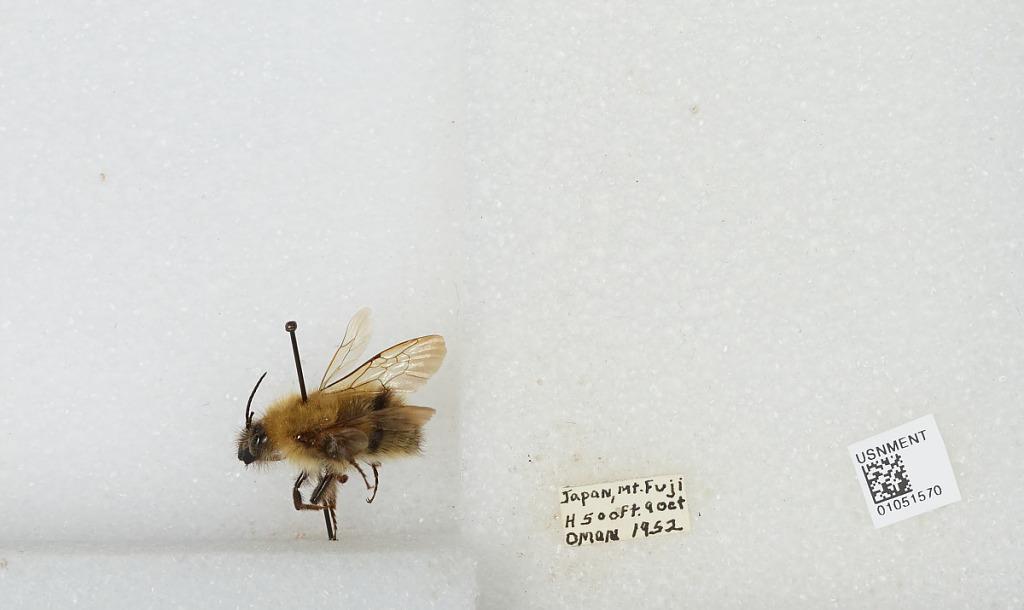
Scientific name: Bombus sp.
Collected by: Oman
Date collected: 1952-10-9
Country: Japan
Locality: Mount Fuji